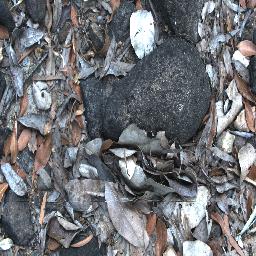
Label: negative